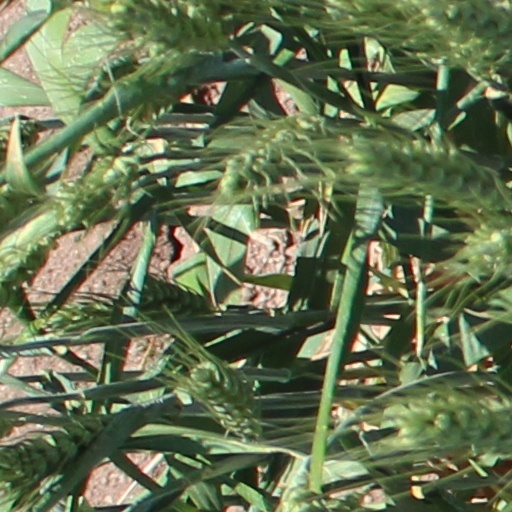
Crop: wheat